Chongqing

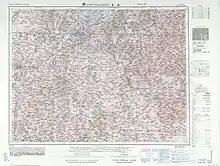
Map including Chongqing (labeled as CH'UNG-CH'ING (CHUNGKING)) (AMS, 1954)

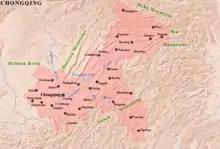
Topography of Chongqing

Chongqing is located in the subtropics, situated in the transitional area between the Sichuan Basin and the plain on the middle and lower reaches of the Yangtze. Its climate features frequent monsoon conditions, often raining at night in late spring and early summer. The city's "night rain in the Ba Mountains" features in poems throughout Chinese history, including "Written on a Rainy Night—A Letter to the North" by Li Shangyin. Its territory is from east to west at its longest, and from north to south at its widest. It borders Hubei and Hunan to the east, Sichuan and Shaanxi to the north, and Guizhou to the south.